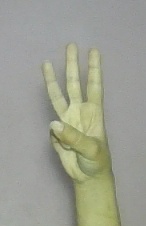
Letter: thaa